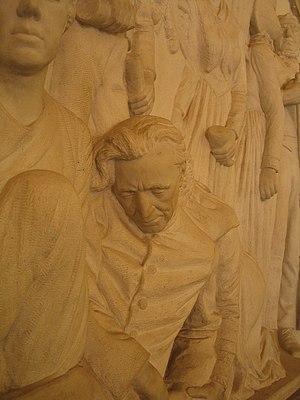
Cet article traite de la littérature afrikaans de ses débuts au XVIIᵉ siècle jusqu'au début du XXIᵉ siècle.